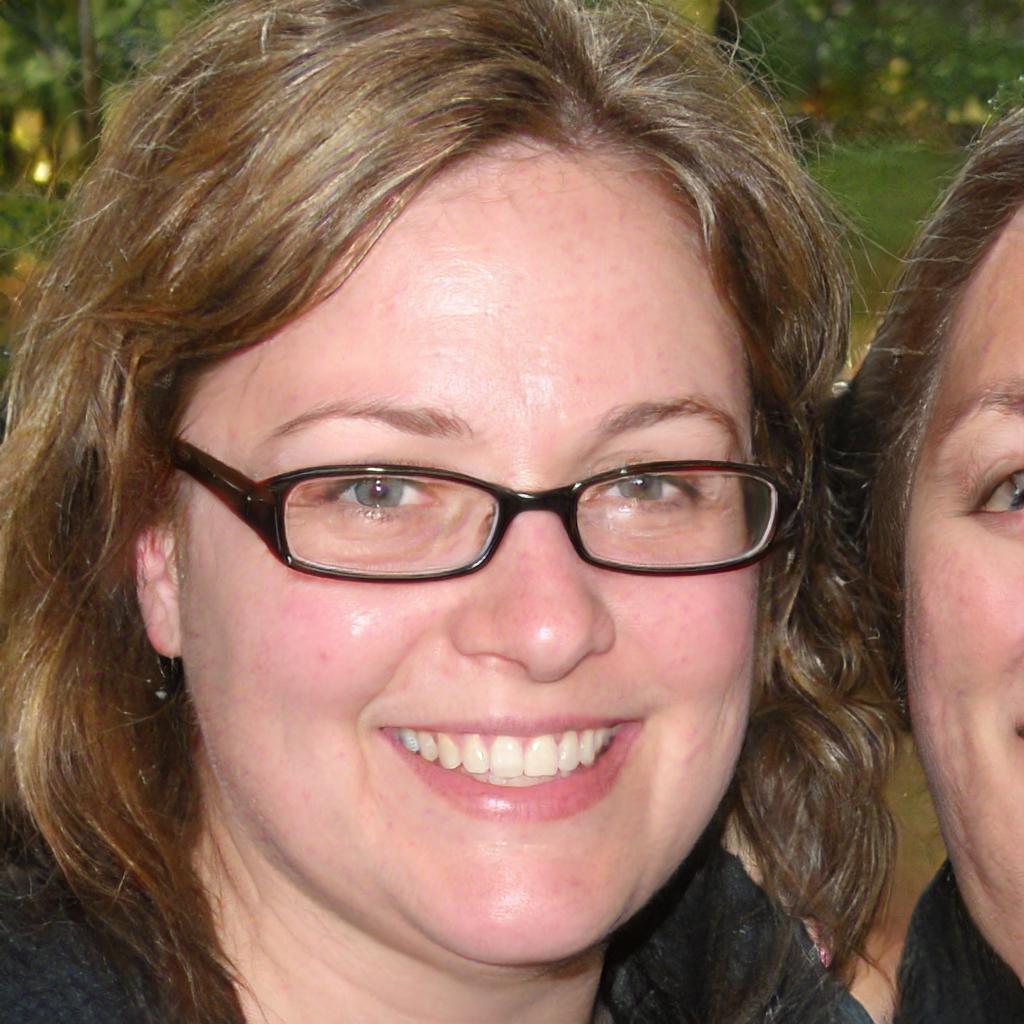
Gender: Female